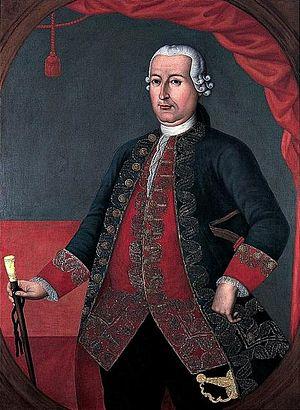
Antonio José Amar y Borbón Arguedas, né en 1742 à Saragosse en Espagne et mort dans la même ville en 1826, est un officier militaire et administrateur colonial espagnol. Du 16 septembre 1803 au 20 septembre 1810, il occupe le poste de Vice-roi de Nouvelle-Grenade. Durant son administration, il a à faire face aux débuts des mouvements d'indépendance de la Nouvelle-Grenade.
Le vice-roi de Nouvelle-Grenade est la personne chargée d'administrer, au nom du roi d'Espagne, la Nouvelle-Grenade, correspondant approximativement aux actuels États de Colombie, du Panamá, de l'Équateur et du Venezuela. Le Venezuela est séparé de la vice-royauté en 1777 à la suite de la création de la Capitainerie générale du Venezuela.